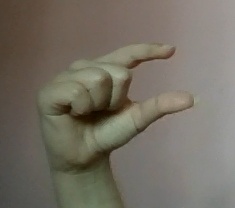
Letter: dal